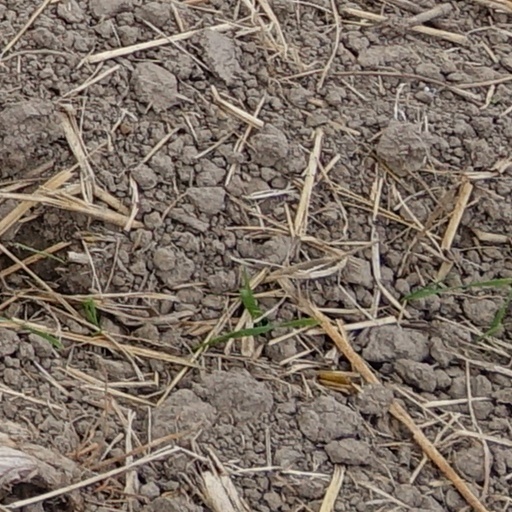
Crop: wheat